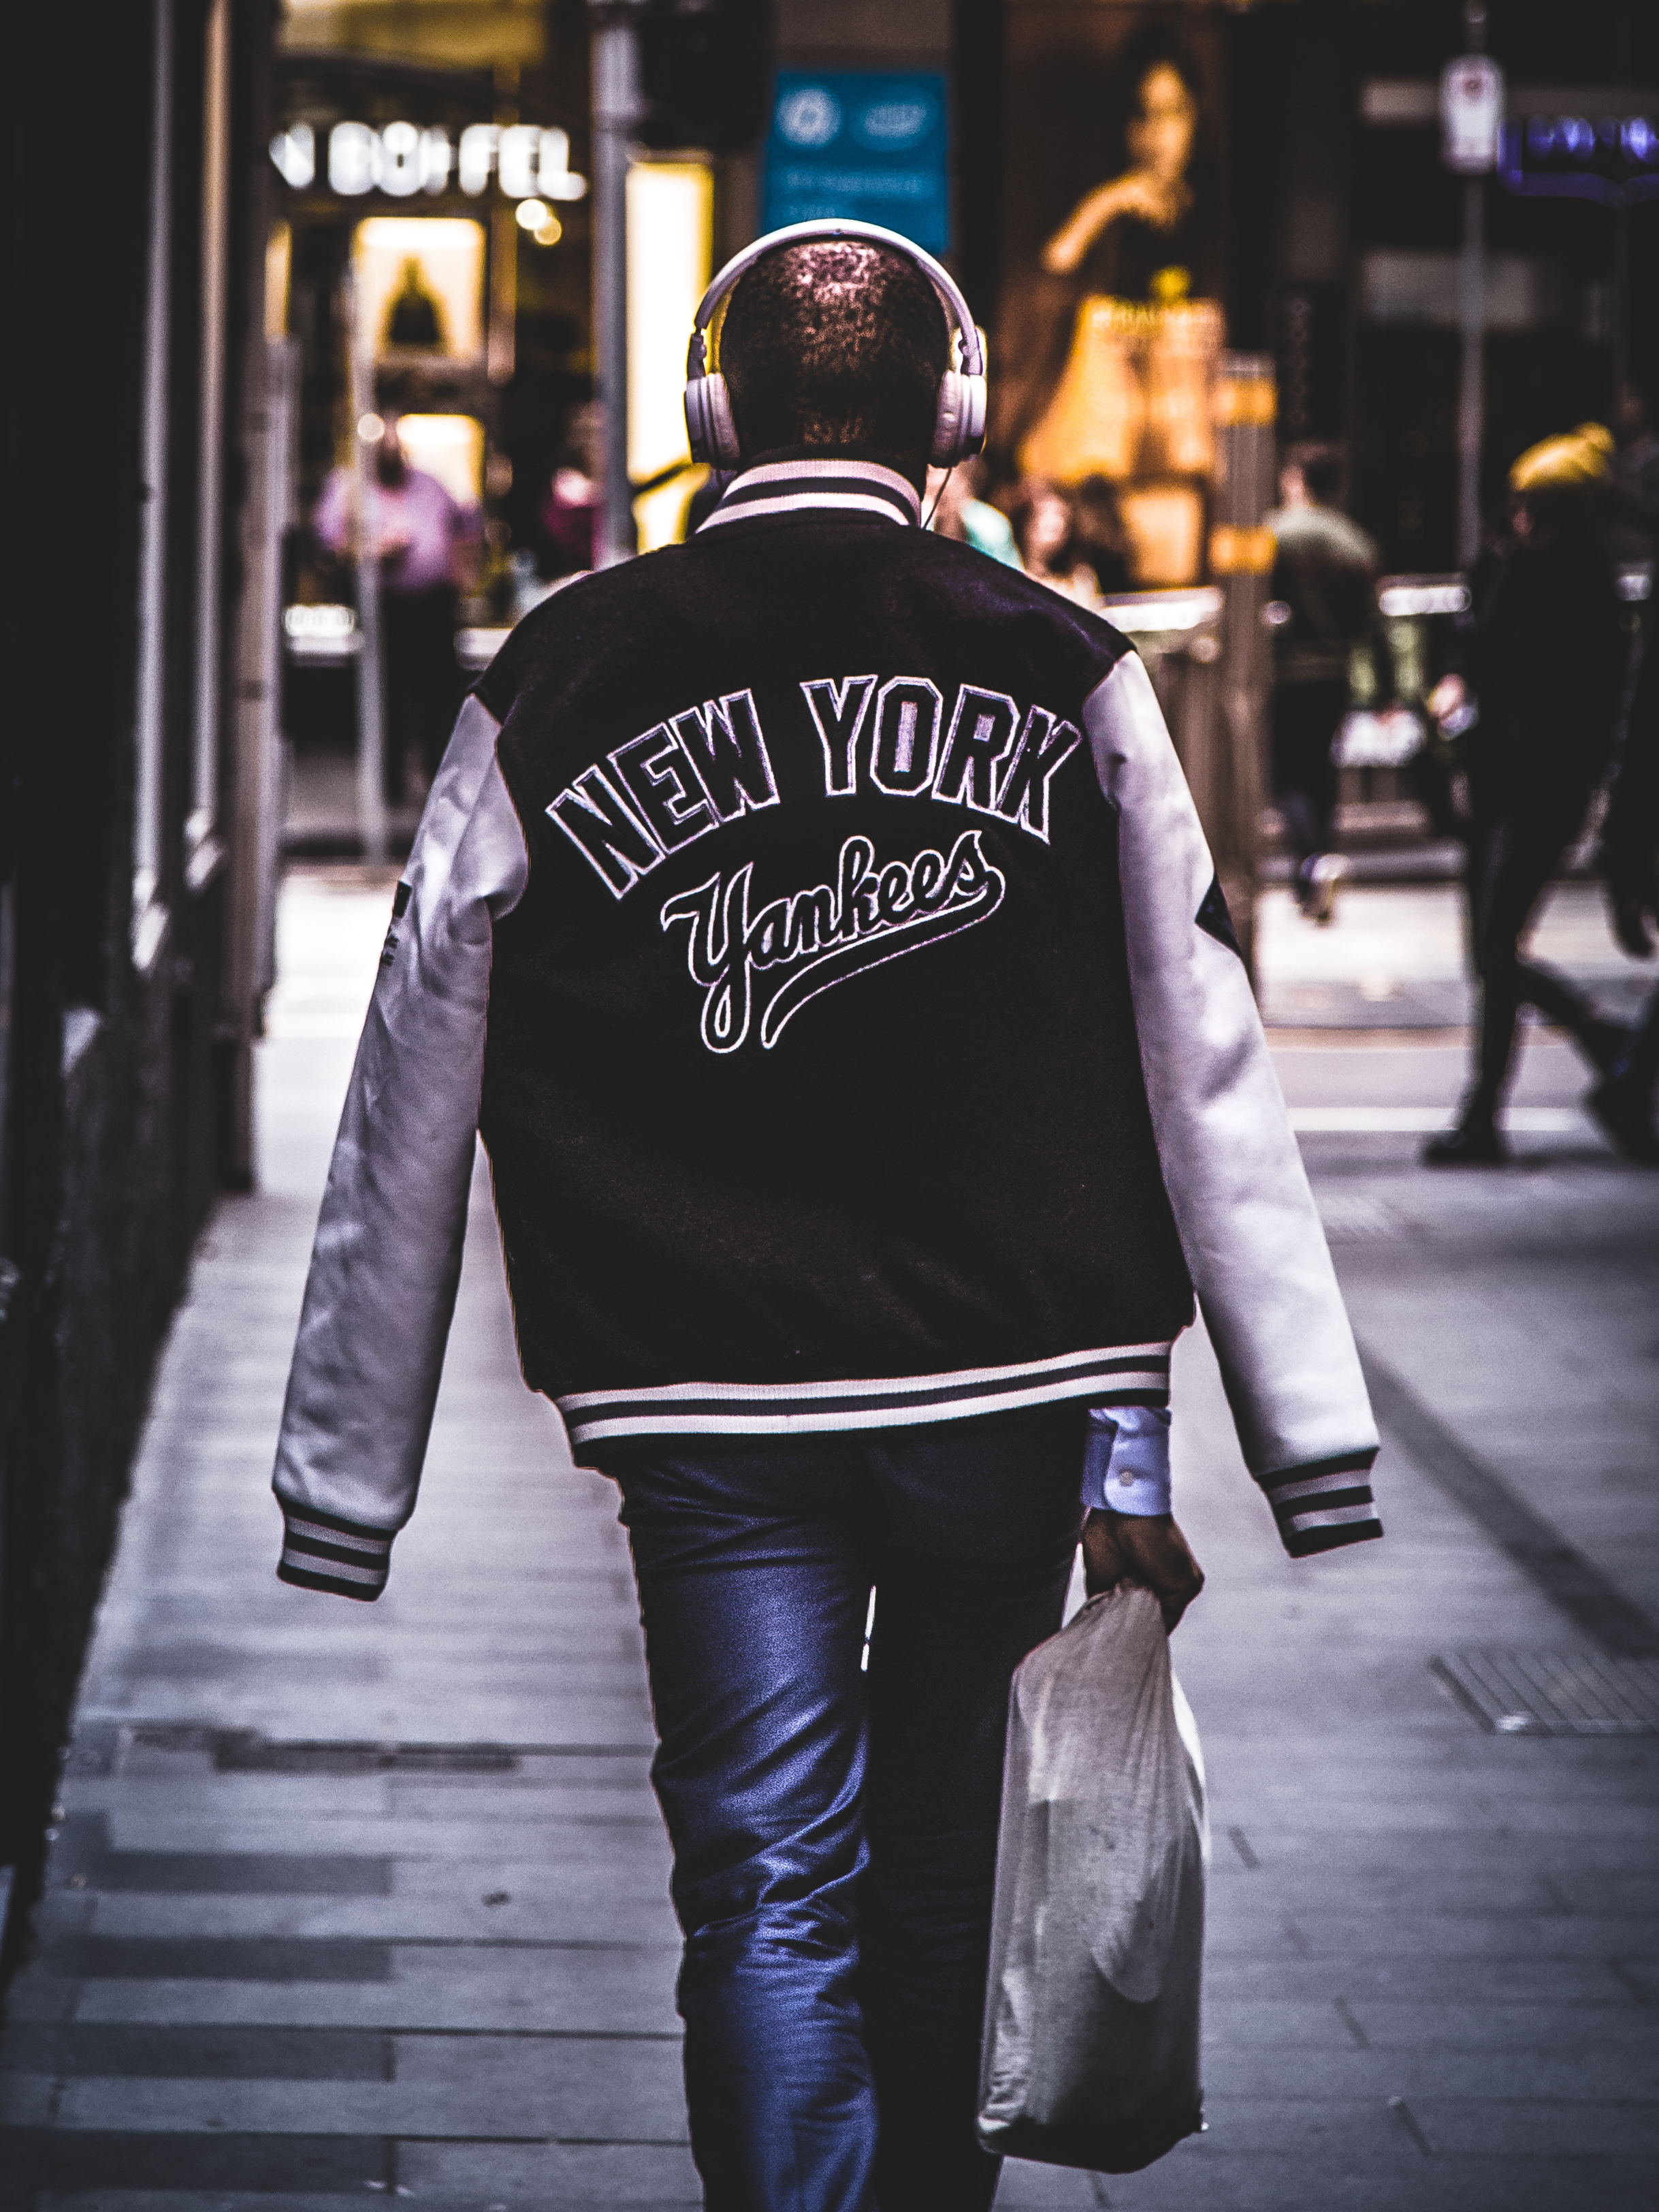
road, street, new york, walk, spring, fashion, clothing, black, head phones, baseball team, yankees